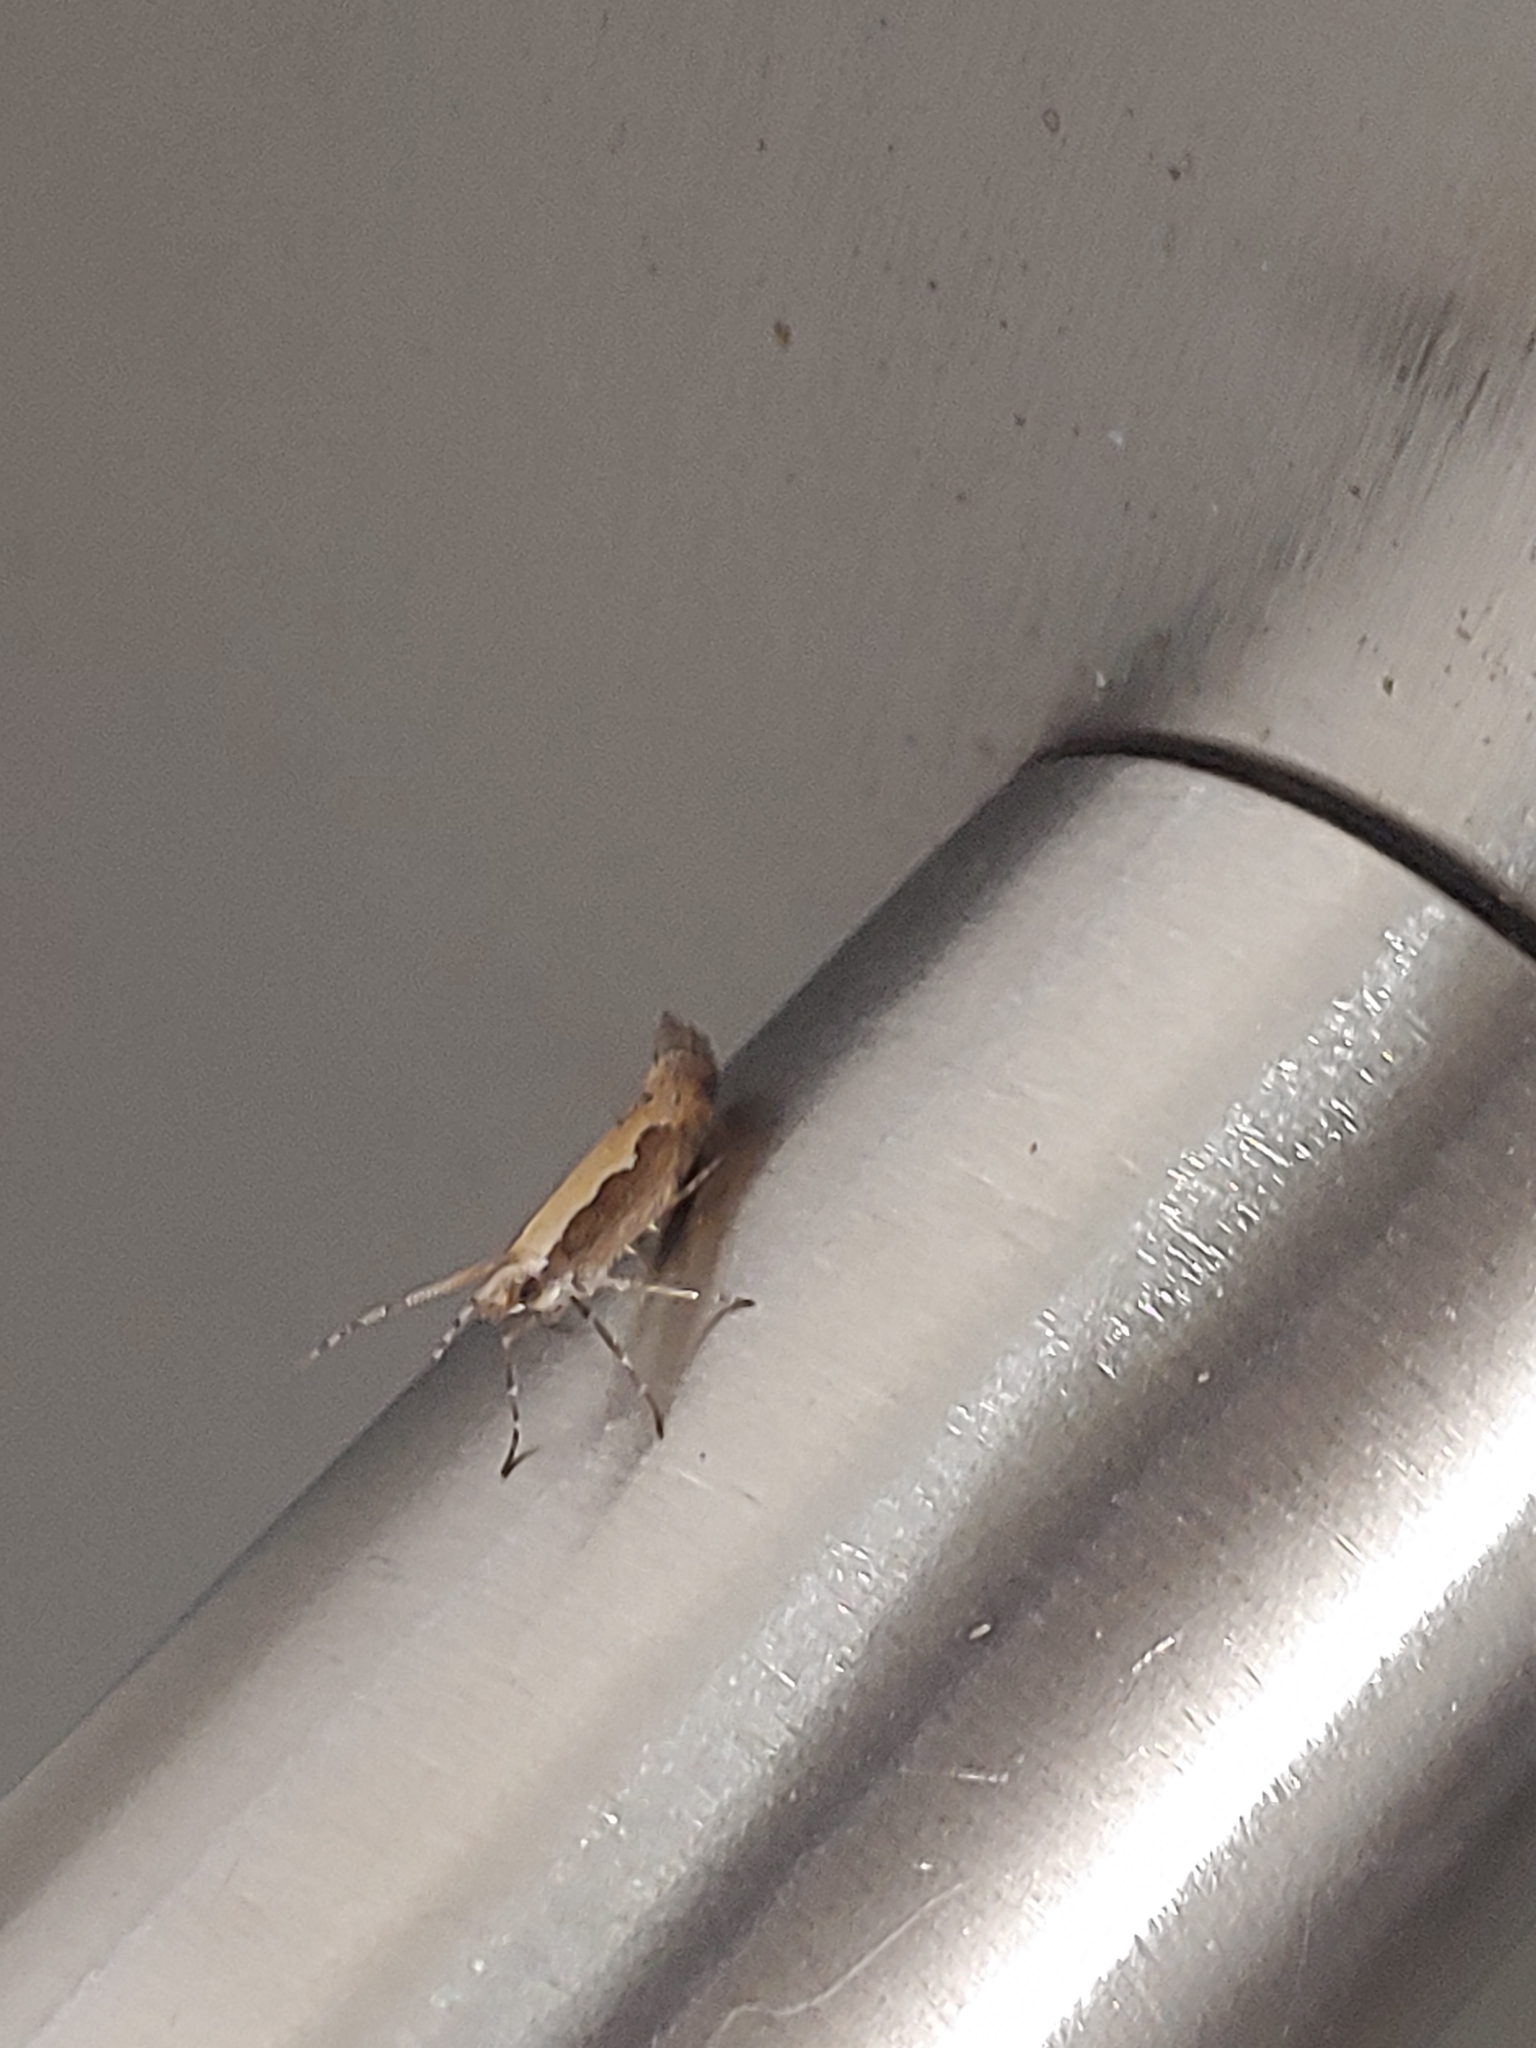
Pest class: diamondback_moth